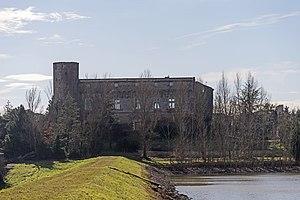
Launac est une commune française située dans le département de la Haute-Garonne en région Occitanie.
Le château de Launac Château de brique situé en France sur la commune de Launac, en région Occitanie à 30 km au nord-ouest Toulouse.